Falls Lake State Recreation Area

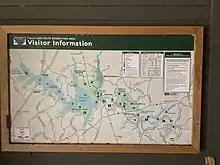
Map of Falls Lake State Recreation Area

Falls Lake hiking trails on the south side are part of the Mountains-to-Sea Trail which stretches from Kuwohi in the Great Smoky Mountains to Jockey's Ridge State Park on the Outer Banks of North Carolina.